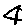
Label: 4